Age Station

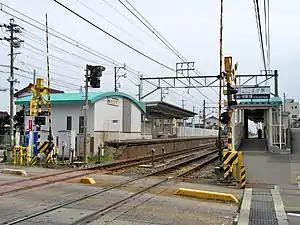
Age Station in June 2018

Age Station is served by the Meitetsu Kōwa Line, and is located 19.2 kilometers from the starting point of the line at .